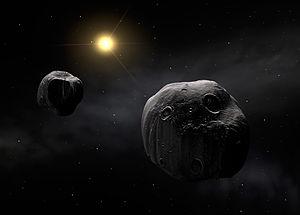
Un système astéroïdal est un ensemble d'au moins deux astéroïdes gravitant ensemble autour de leur centre de masse commun, de façon analogue aux étoiles multiples. Ce type de formation, en particulier les astéroïdes binaires, est relativement fréquent dans le Système solaire mais leur durée de vie est généralement limitée. Différents mécanismes de formation ont été identifiés pour les binaires : capture de l'astéroïde mineur pour la majorité des objets transneptuniens, capture de débris générés par une collision pour la ceinture d'astéroïdes et agrégation par l'effet YORP de débris éjectés par des forces liées à la vitesse de rotation de l'astéroïde pour les astéroïdes géocroiseurs. Le premier système d'astéroïdes, Ida, a été observé en 1993 par la sonde spatiale Galileo. 158 systèmes d'astéroïdes ont été observés au 1ᵉʳ janvier 2014 dans le Système solaire dont une dizaine de systèmes triples.
(90) Antiope est un astéroïde binaire de la ceinture principale. Il a été découvert par Robert Luther le 1ᵉʳ octobre 1866 et porte le nom d'Antiope, personnage de la mythologie grecque.